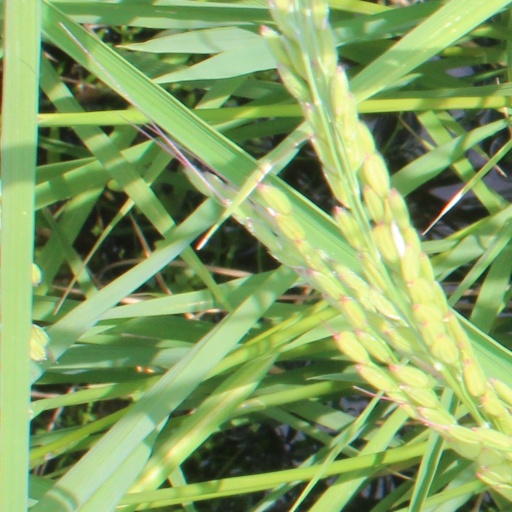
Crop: rice